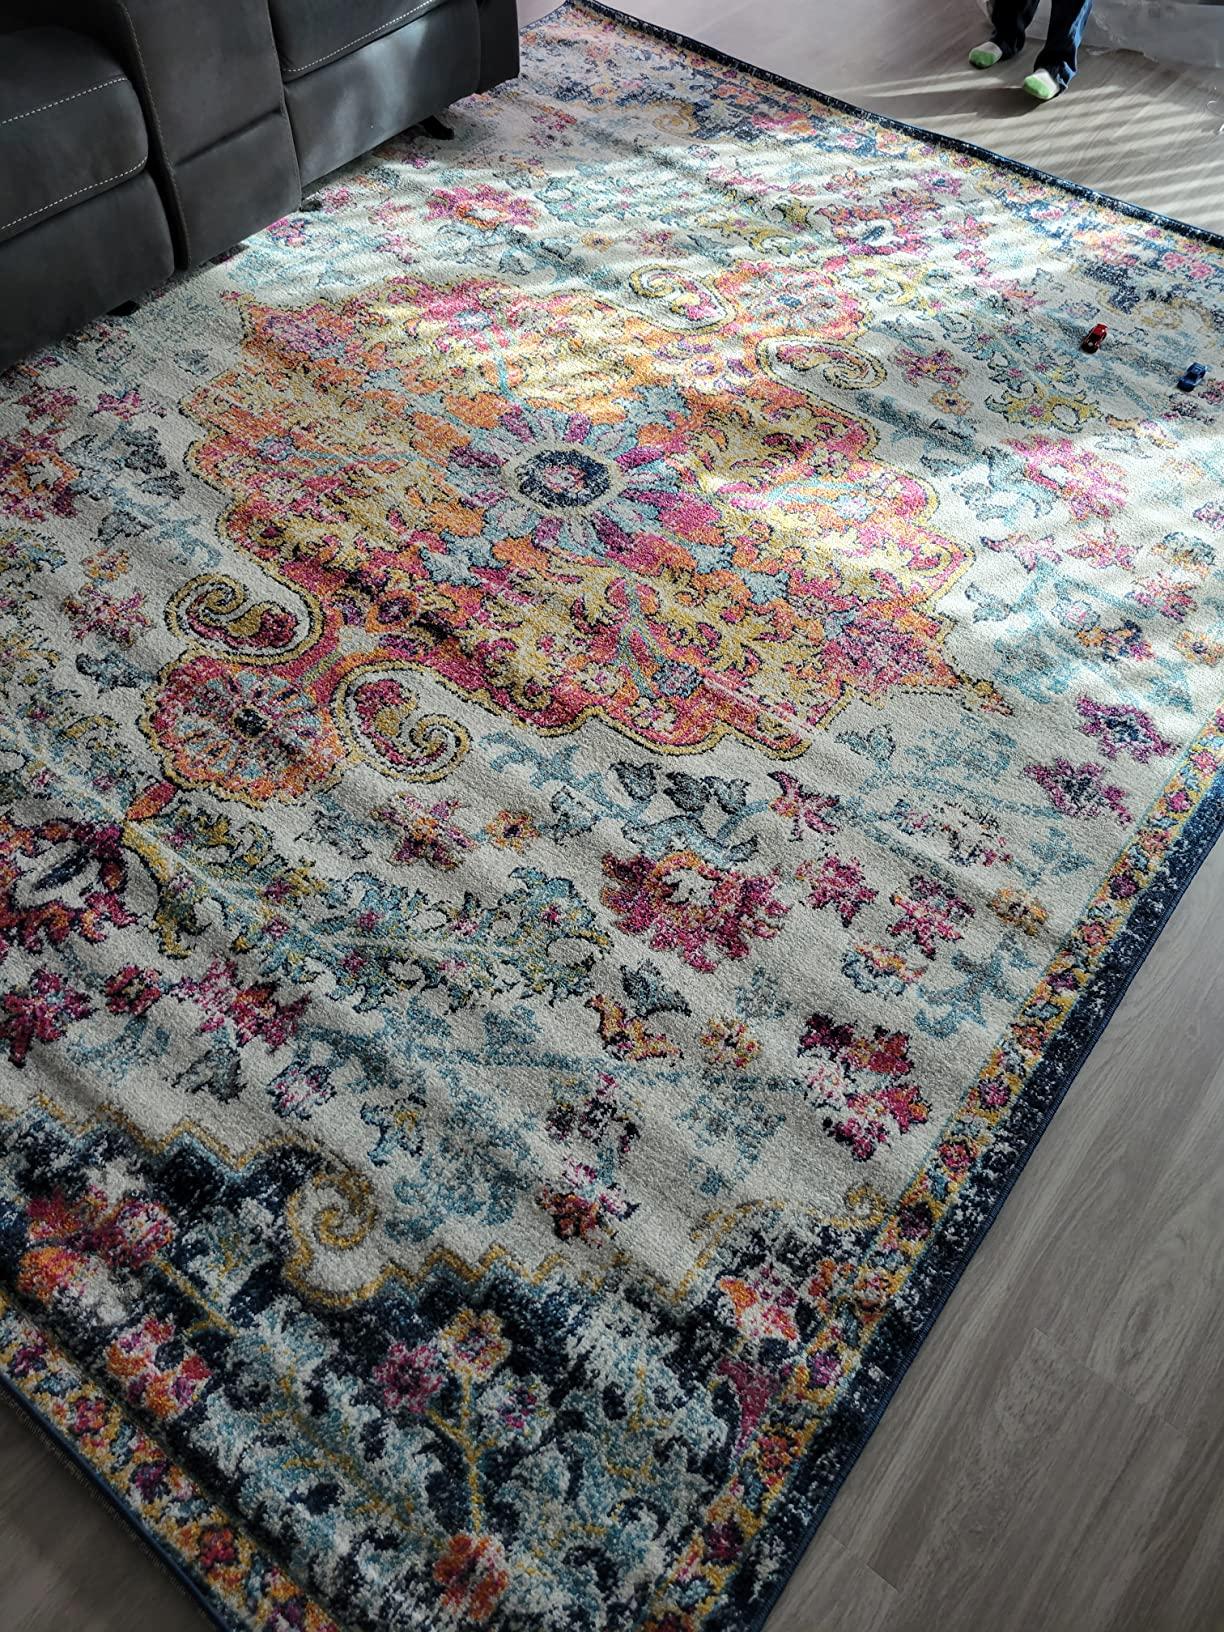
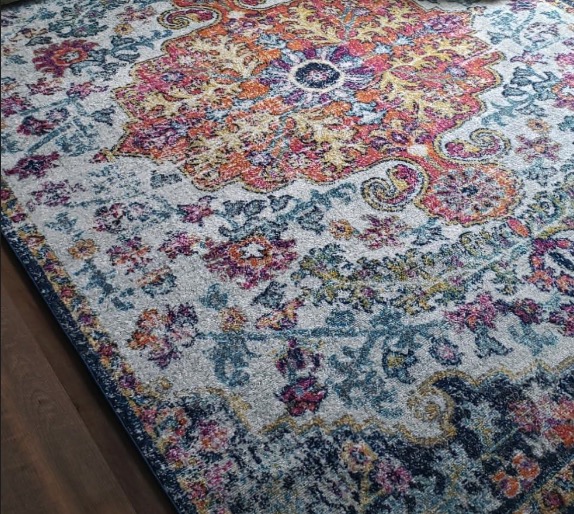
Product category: misc
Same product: yes